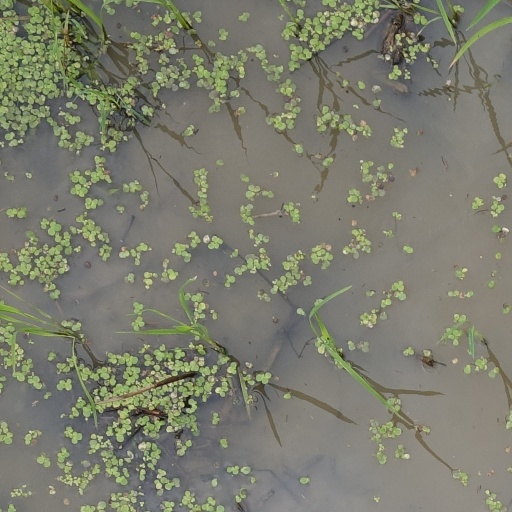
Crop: rice